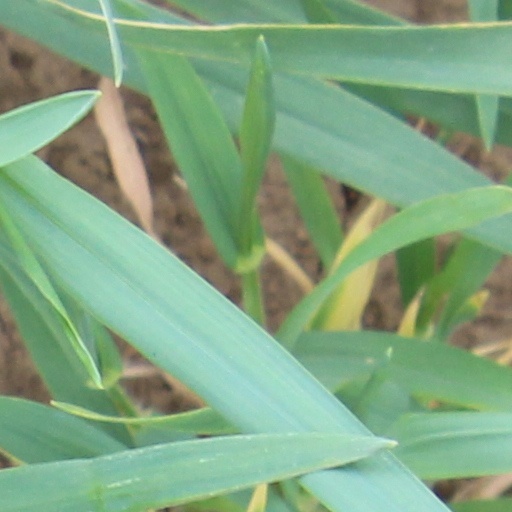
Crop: wheat